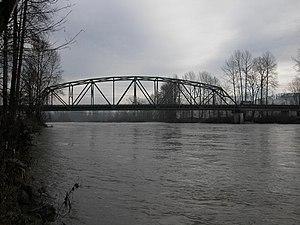
La rivière Skykomish est une rivière qui s’écoule dans l’État de Washington au nord-ouest des États-Unis. La rivière, qui est un affluent de la rivière Snohomish, draine une partie du versant occidental de la chaîne des Cascades.